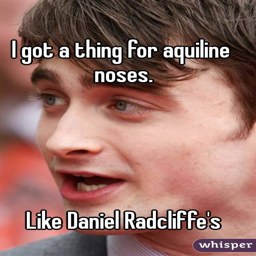
i got a thing for aquiline noses .